George B. French

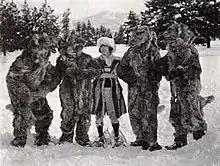
French playing a wolf in the comedy short "Cold Feet" (1922)

George B. French (April 14, 1883 – June 9, 1961) was an American film actor. He appeared in more than 90 films between the mid-1910s and early 1940s.